Battle of Marathon

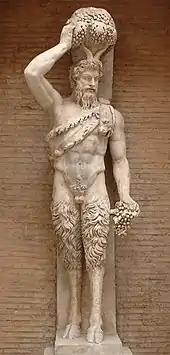
Statue of Pan, Capitoline Museum, Rome

In the immediate aftermath of the battle, Herodotus says that the Persian fleet sailed around Cape Sounion to attack Athens directly. As has been discussed above, some modern historians place this attempt just before the battle. Either way, the Athenians evidently realised that their city was still under threat, and marched as quickly as possible back to Athens.